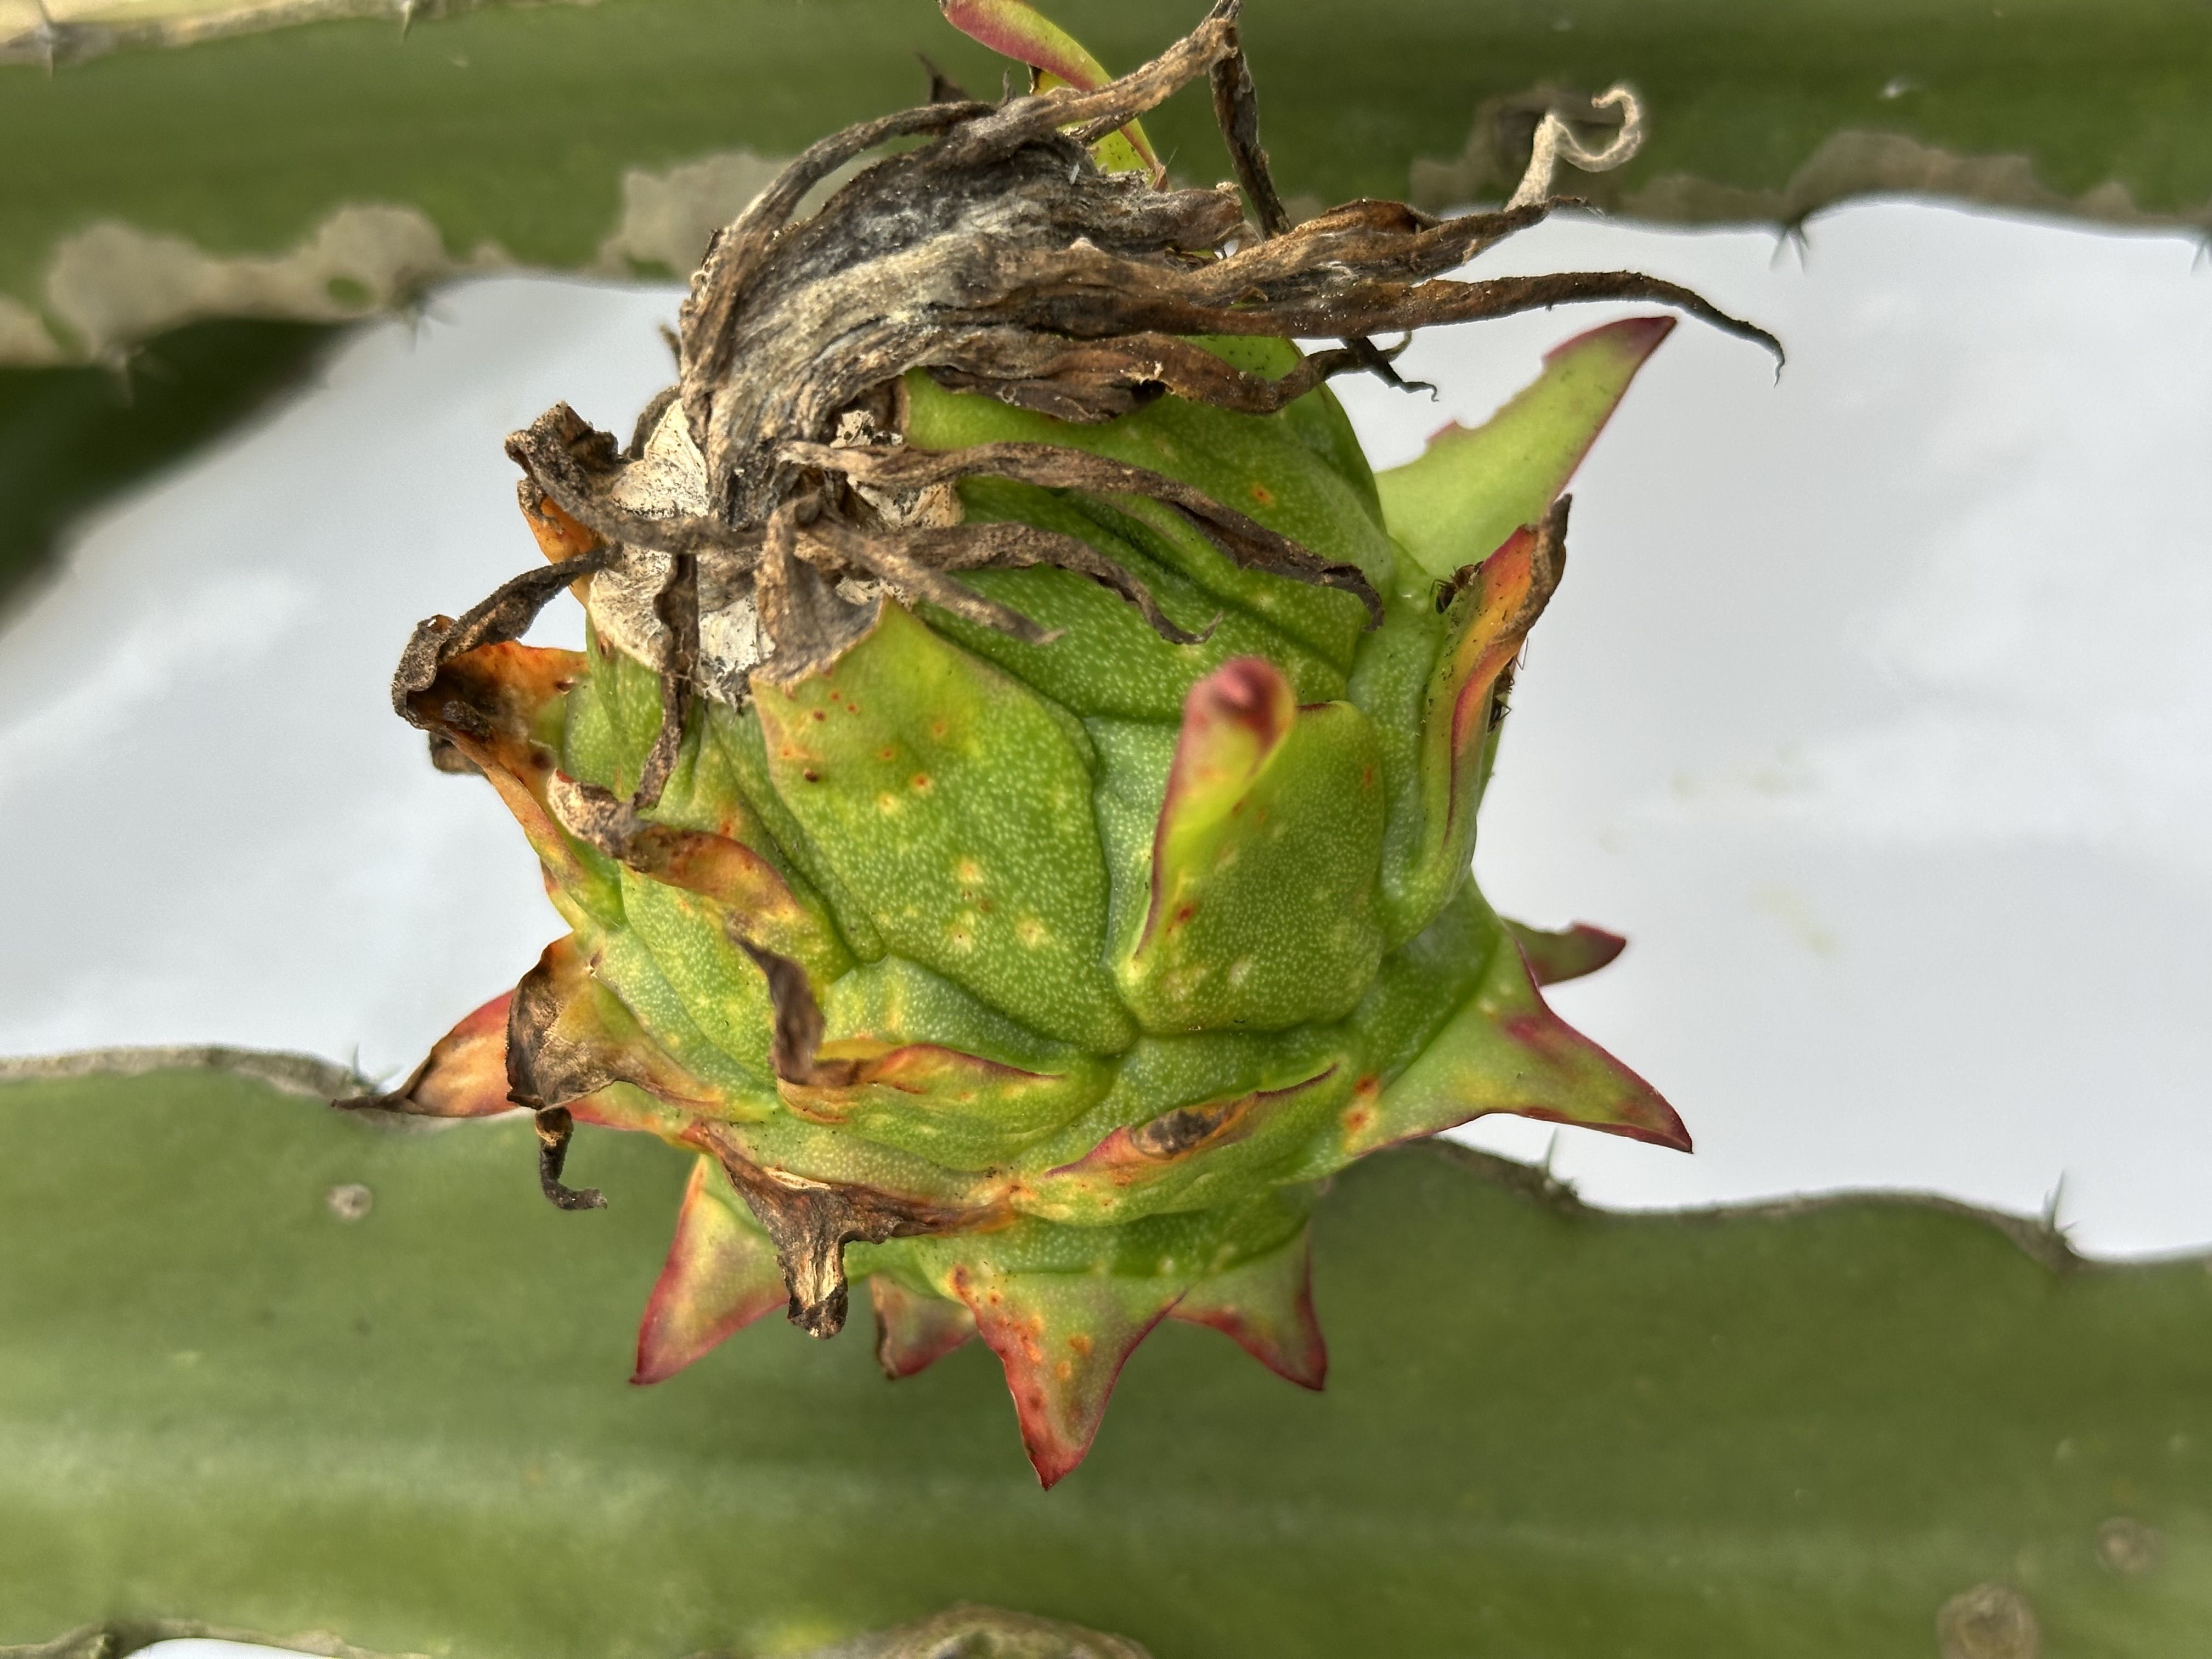
Label: Bad fruit